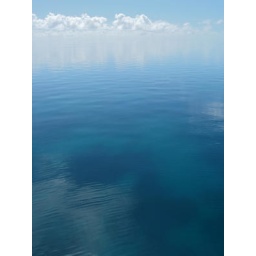
a calm soothing natural scene, reflecton of the sky in the ocean